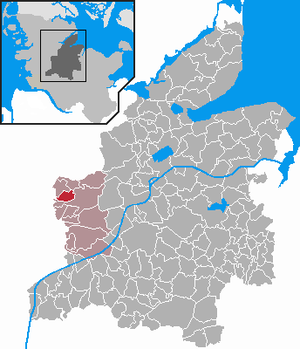
Friedrichsholm est une municipalité allemande située dans le land du Schleswig-Holstein et dans l'arrondissement de Rendsburg-Eckernförde. En 2015, sa population est de 405 habitants.